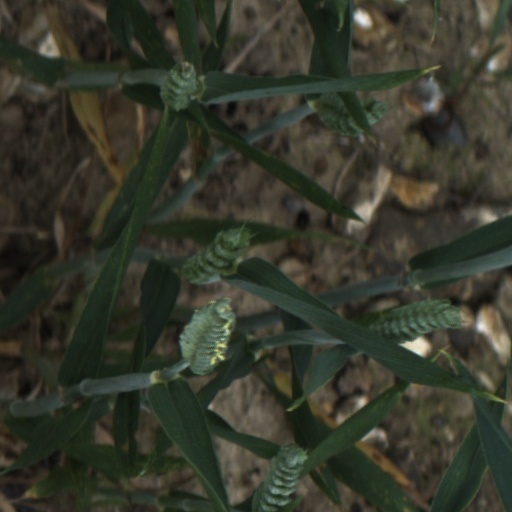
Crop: wheat